Lev Tolstoy (film)

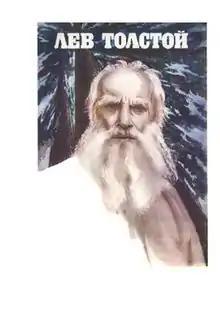

Lev Tolstoy is a 1984 Soviet drama film directed by Sergey Gerasimov.